CERES Community Environment Park

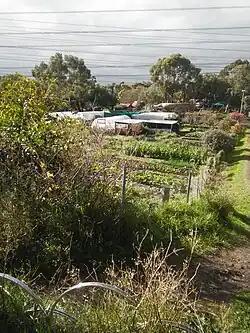
Gardens at CERES

CERES Community Environment Park is a not-for-profit environmental education centre and social enterprise hub located in urban Brunswick East, Victoria, Australia.